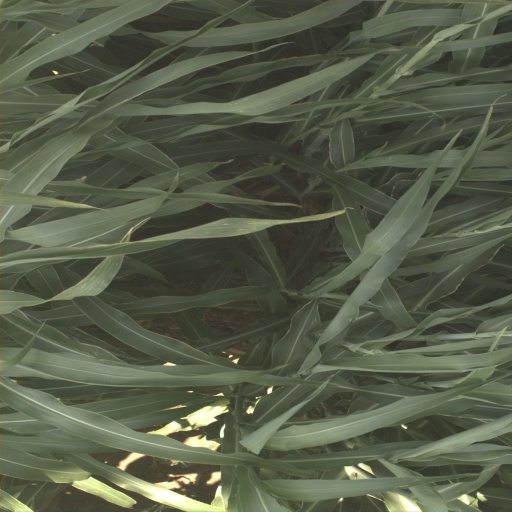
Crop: sorghum